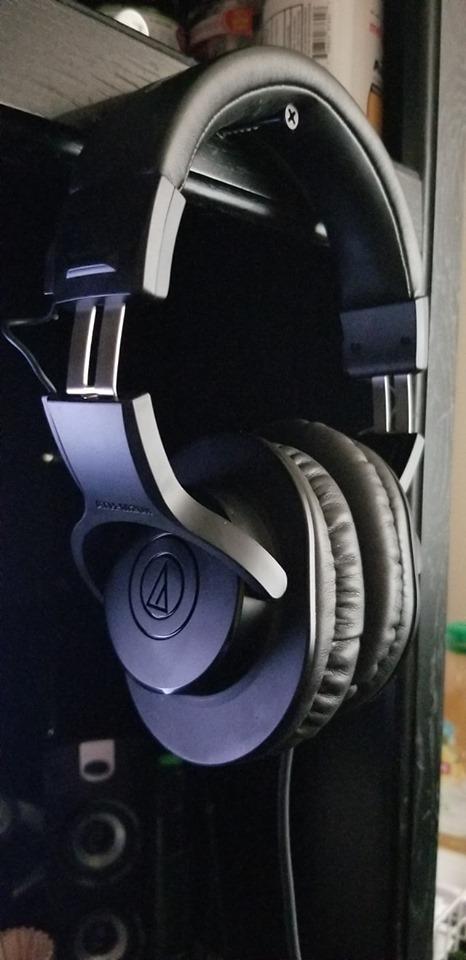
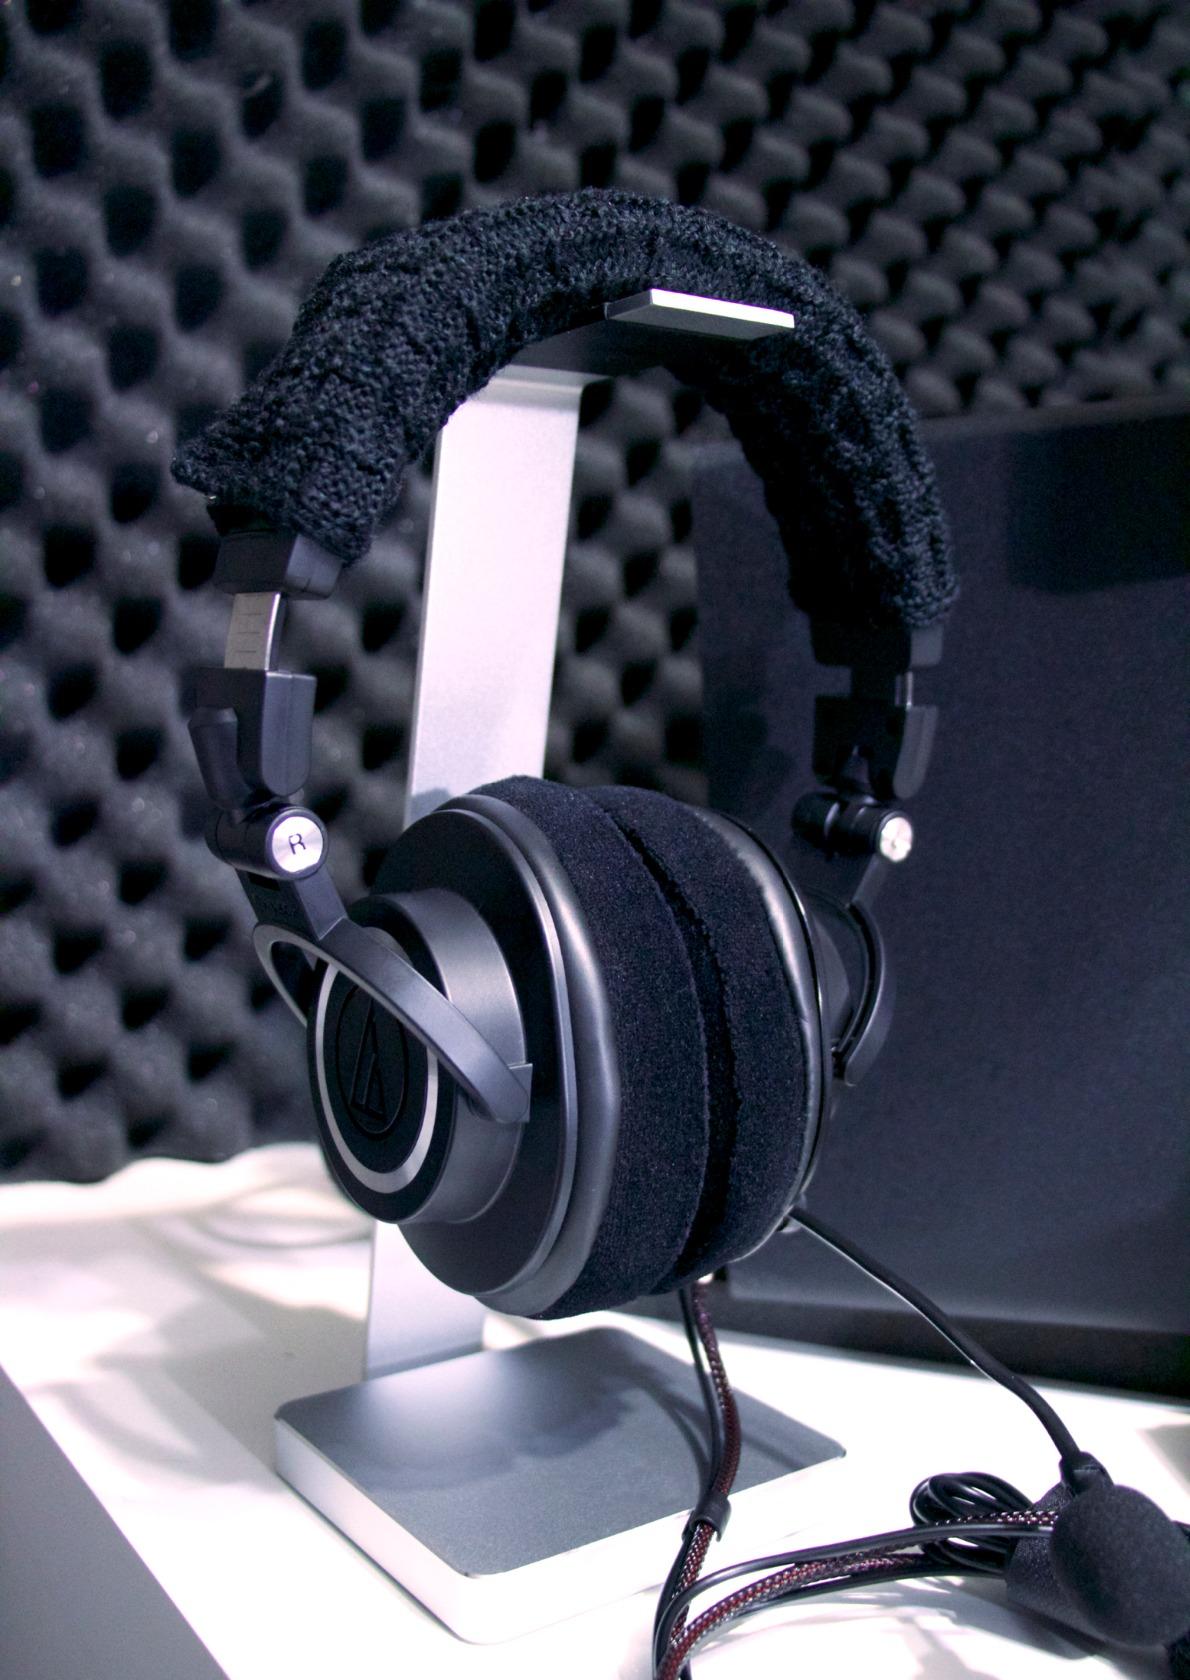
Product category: headphones
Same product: no